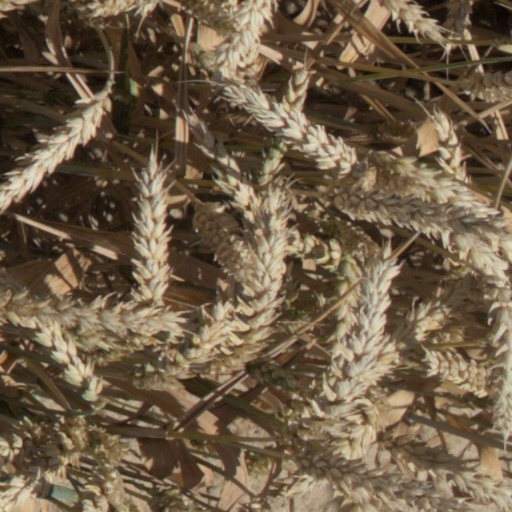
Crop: wheat